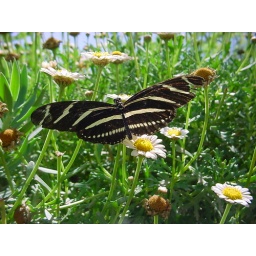
Buttterfly over small white flowers